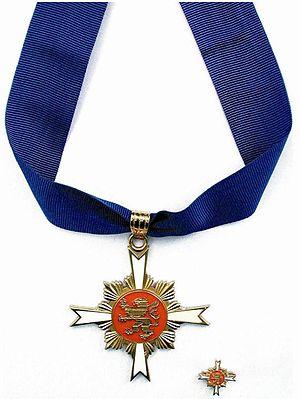
L'ordre du Mérite de Hesse est décerné par le ministre-président de Hesse depuis 1990 pour honorer des services exceptionnels rendus à l État de Hesse et à sa population. Il y a deux classes depuis 1998 : l'ordre du mérite de Hesse et l'ordre du mérite de Hesse sur ruban.